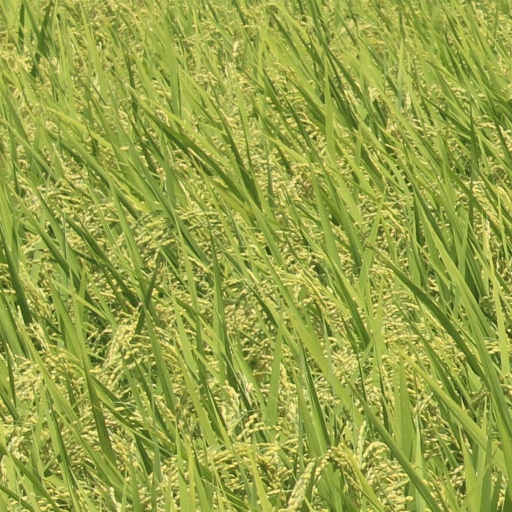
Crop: rice